Battle of Mentana

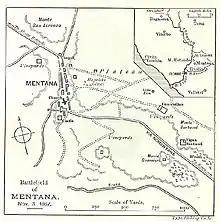
Battlefield of MENTANA. Nov. 3. 1867.

Garibaldi's volunteers invaded Lazio, the region that contains Rome, in October 1867. A small contingent, led by Enrico Cairoli with his brother Giovanni and 70 companions, made a daring attempt to take Rome. The group embarked in Terni and floated down the Tiber. Their arrival in Rome was to coincide with an uprising inside the city. On 22 October 1867, the revolutionaries inside Rome seized control of the Capitoline Hill and of Piazza Colonna. In the meantime, Giuseppe Monti and Gaetano Tognetti let explode a mine under the Serristori barracks in Borgo, which was the seat of the Papal Zouaves, devastating the building and killing 27 persons. However, when the Cairolis and their companions arrived at Villa Glori, on the northern outskirts of Rome, the uprising had already been suppressed. During the night of 22 October 1867, the group was surrounded by Papal Zouaves, and Giovanni was severely wounded. Enrico was mortally wounded and bled to death in Giovanni's arms.